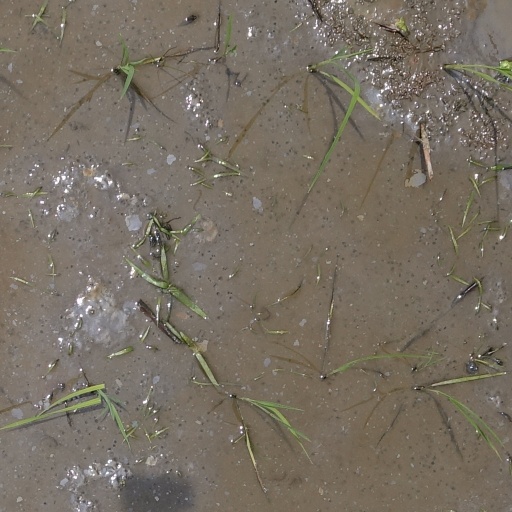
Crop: rice